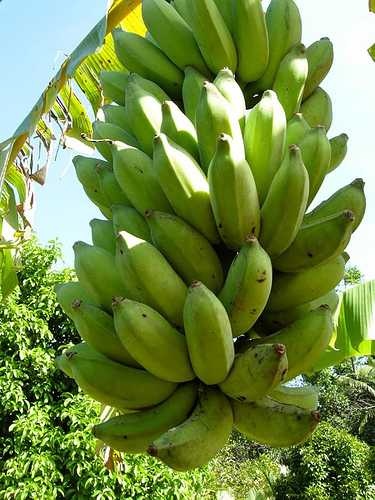
Label: Banana